Senkō-ji (Onomichi)

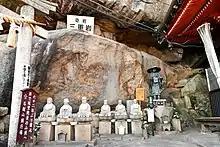
Stone buddhas beside main temple complex.

Senkō-ji is the 10th site of the Chūgoku 33 Kannon Pilgrimage.